2010 Yazoo City tornado

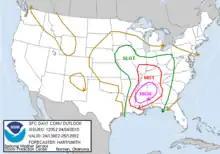

On April 24, an energetic upper-level storm system strengthened as it moved from Texas to the southern Great Lakes Region. A cold front moved eastward across the middle and lower Mississippi River Valley before heading into the Ohio River Valley. It stretched into the Mid-South portion of the United States. In front of the cold front, a warm, moist, and unstable air mass spread northward from the lower Mississippi River Valley and northern Gulf Coast States into the middle Mississippi and Ohio River Valleys. There were already thunderstorms that had formed during the morning hours, and the conditions would only become more numerous throughout the day. This set the stage for a significant severe weather outbreak with the potential for strong and violent tornadoes, large hail, and damaging winds. As a result, the Storm Prediction Center issued a rare high risk of severe weather for portions of Mississippi, Alabama, Tennessee, and Kentucky, the first such issuance since April 26, 2009. Four "particularly dangerous situation" tornado watches were issued that day for areas of Missouri, Kentucky, Illinois, Arkansas, Louisiana, Mississippi, Tennessee, and Alabama.